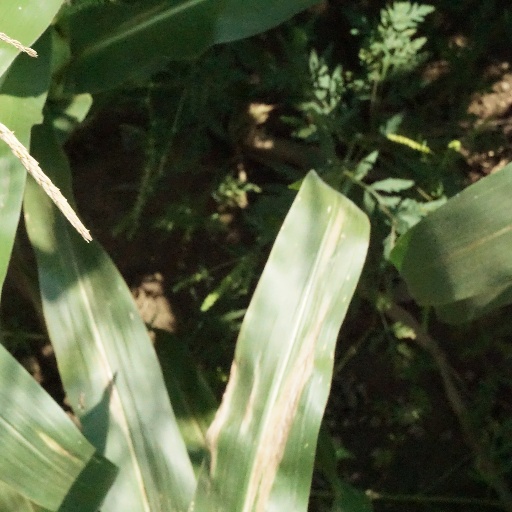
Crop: maize; corn